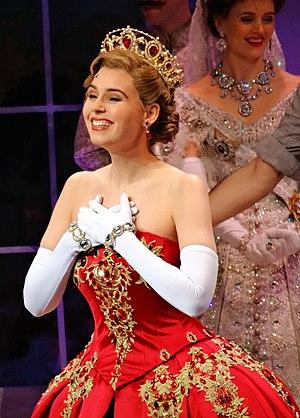
Anastasia est une comédie musicale américaine de Lynn Ahrens et Stephen Flaherty et Terrence McNally, créée en 2012 et jouée le 27 mai 2016 à Hartford, dans le Connecticut, avant d'être jouée à Broadway depuis avril 2017.